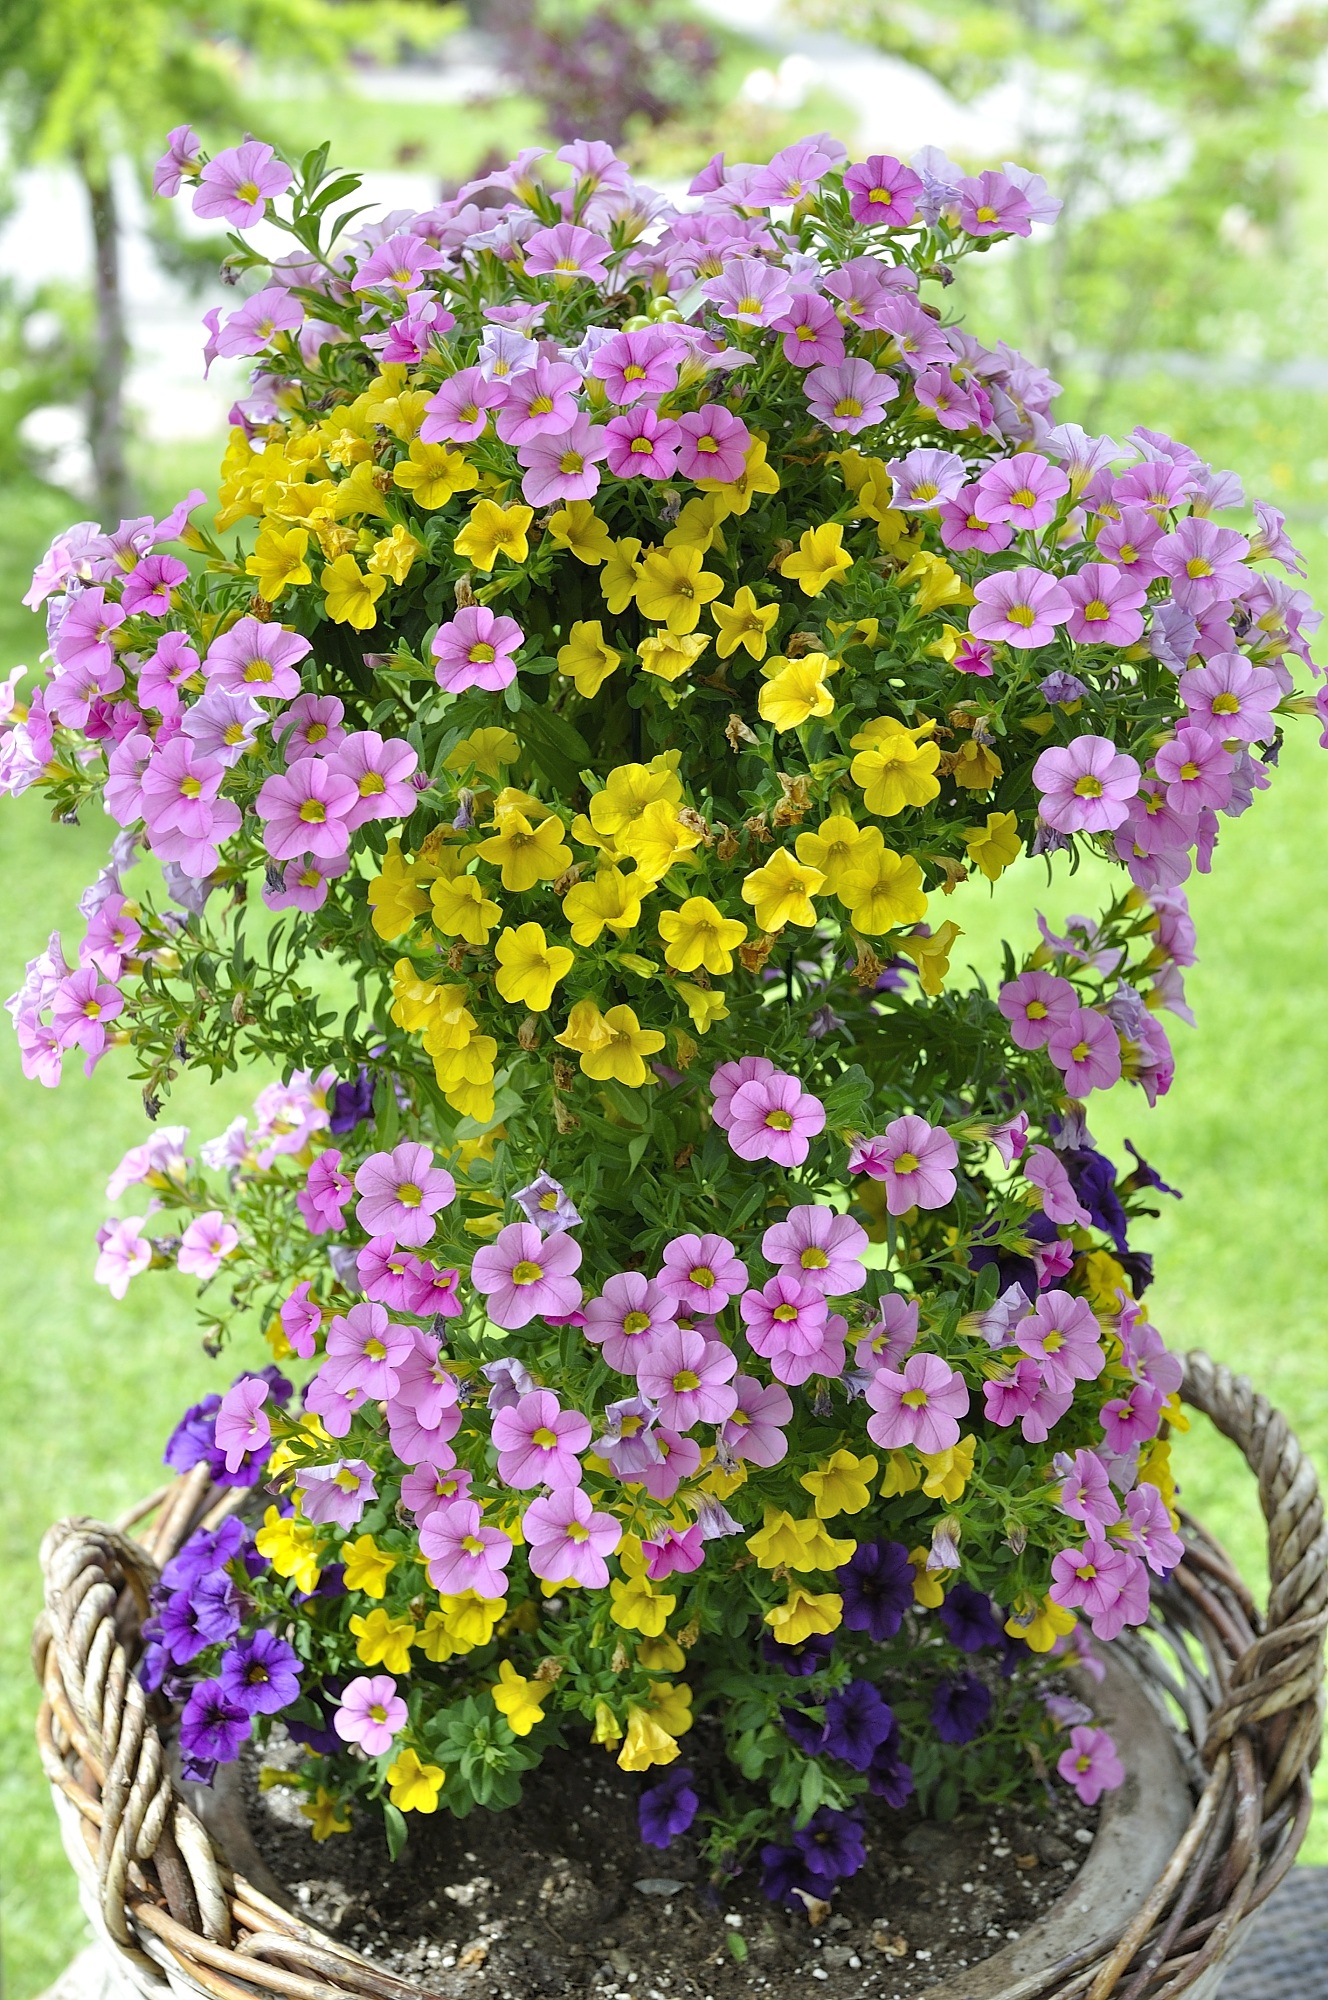
nature, plant, flower, herb, colorful, wildflower, flowers, shrub, floristry, flowering plant, zauberglockchen, flower bouquet, verbena, aubretia, annual plant, land plant, violet family, flower plant, alyssum